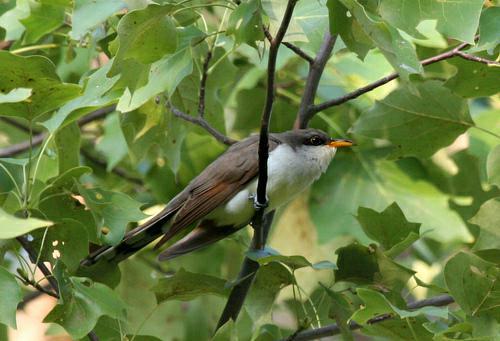
A photo of a yellow billed cuckoo